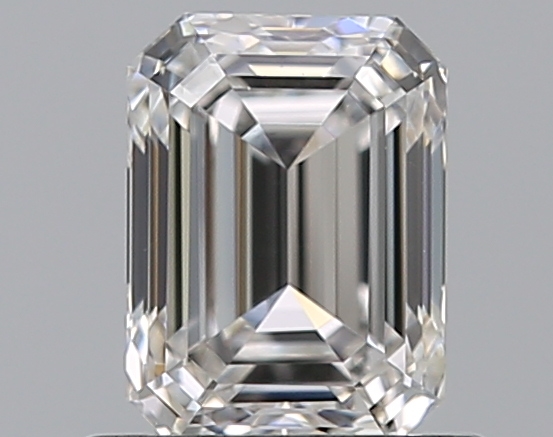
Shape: emerald
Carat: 0.72
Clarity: VVS2
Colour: F
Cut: EX
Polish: EX
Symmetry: VG
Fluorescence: N
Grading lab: GIA
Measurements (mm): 5.82 x 4.29 x 2.94